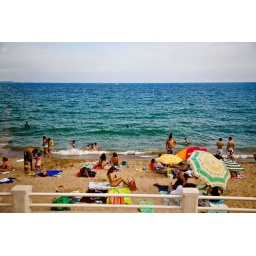
Cannes, France. The only beach in the south of France with sand - and it's not natural. It's imported.